Marfa lights

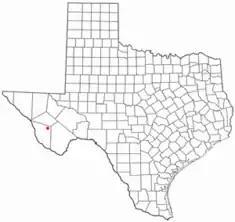
Marfa, Texas is located at .

The Marfa lights, also known as the Marfa ghost lights, are regularly observed near Marfa, Texas, in the United States. They are most often seen from a viewing area nearby, which the community has publicized to encourage tourism. Scientists observing the lights over the period 2000 to 2008 concluded that the lights were the results of automobile headlights being distorted by warm desert air.